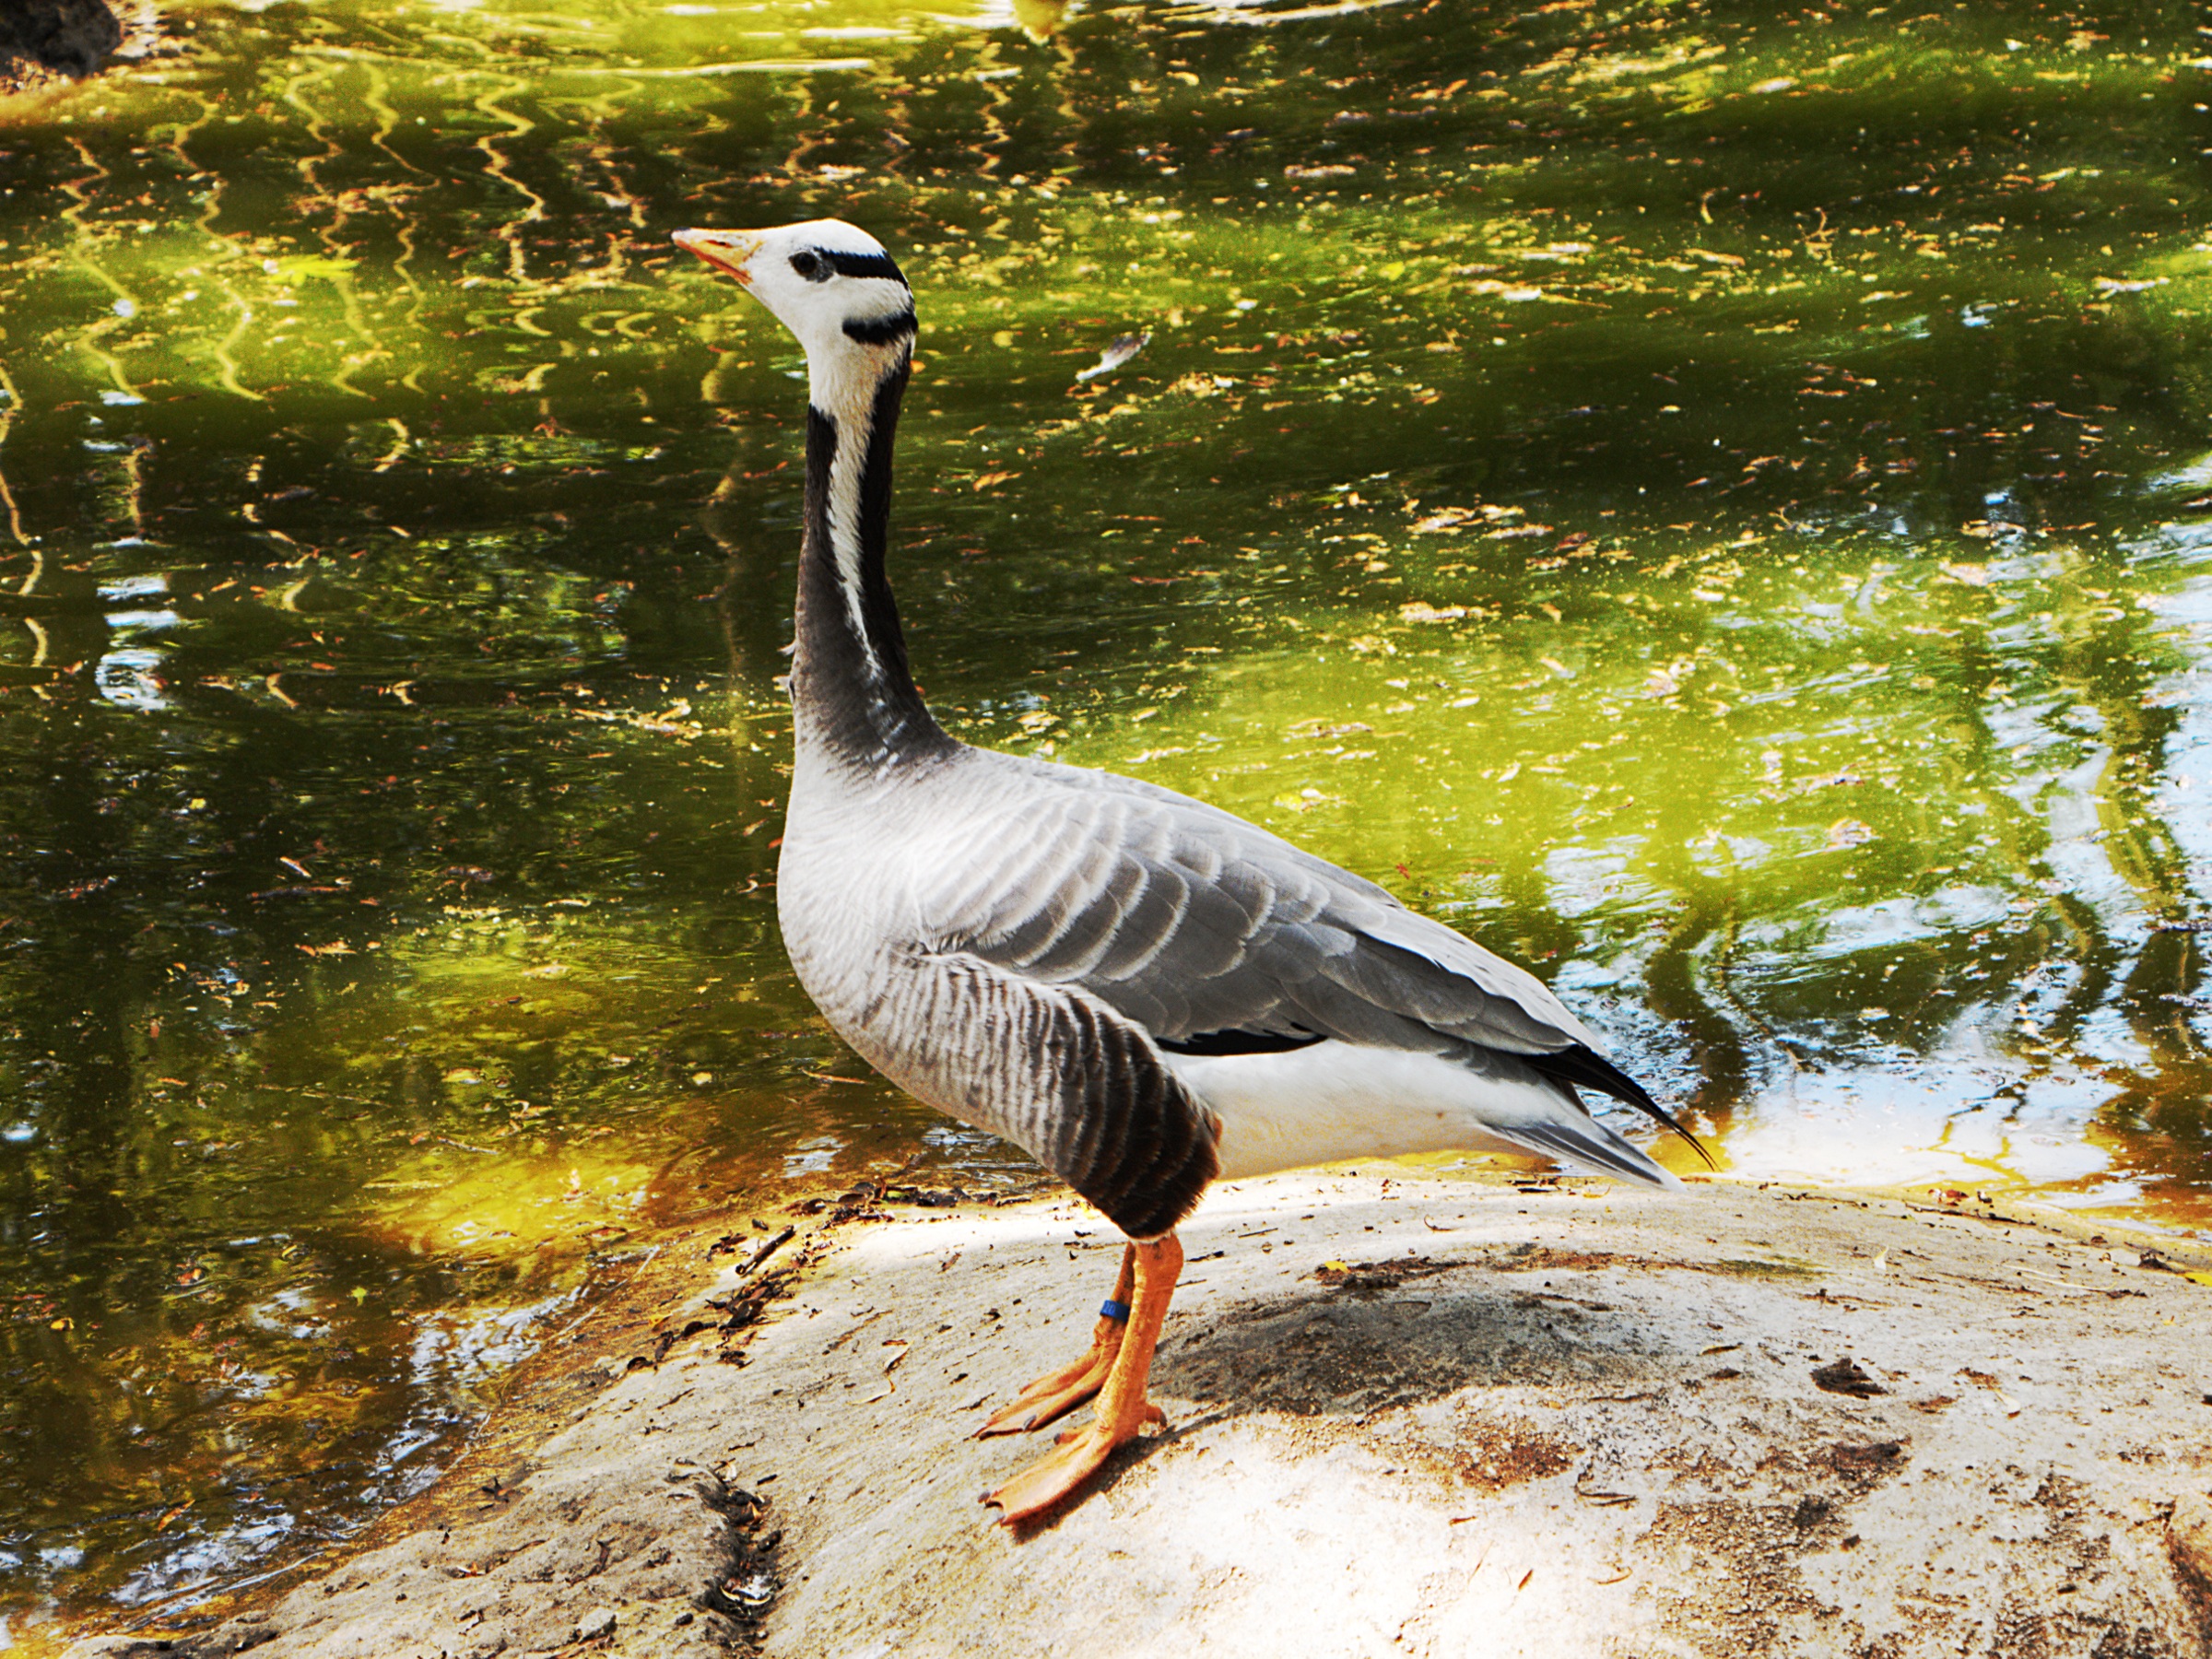
nature, bird, animal, wildlife, beak, fauna, duck, feathers, goose, vertebrate, waterfowl, water bird, ducks geese and swans